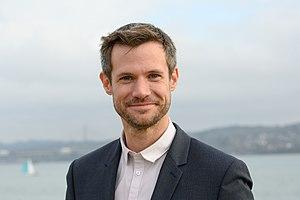
photographie de Pierre Karleskind, prise en janvier 2020
Pierre Karleskind, né le 19 octobre 1979, est un océanographe et homme politique français, élu député européen en 2019.